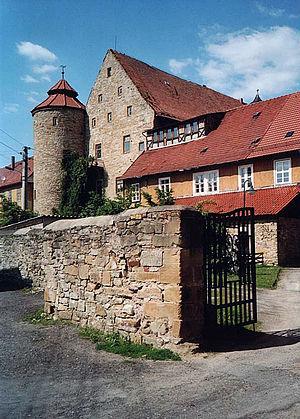
Römhild est une petite ville allemande de Thuringe, située dans l'arrondissement de Hildburghausen. Elle est le siège de la communauté d'administration du Gleichberg et elle fut la résidence des ducs de Saxe-Römhild.